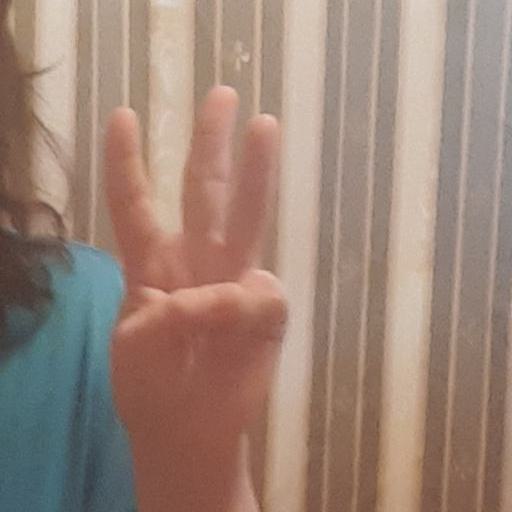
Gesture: three